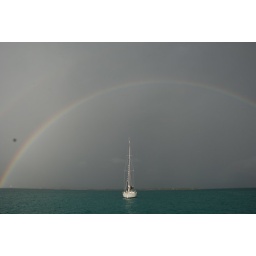
Double rainbow over a boat on the coast of Antigua